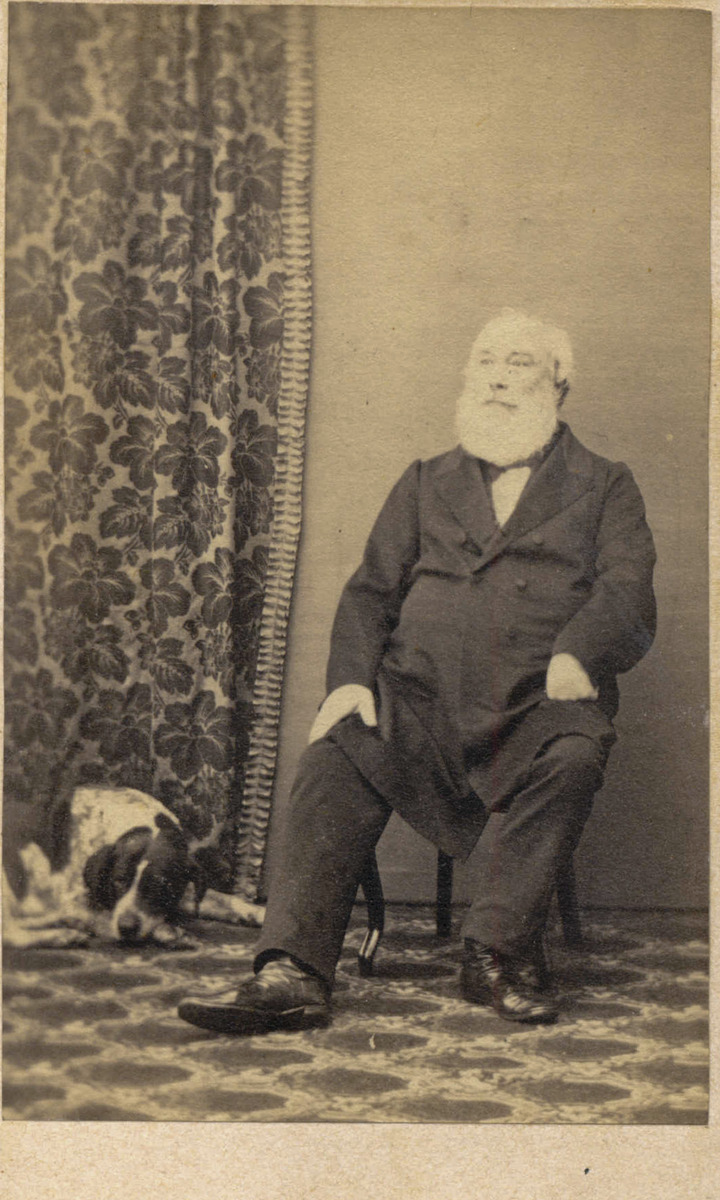
Paul Sinebrychoff, kauppaneuvos (1799 - 1883)
sisällön kuvaus: Paul Sinebrychoff, kauppaneuvos (1799 - 1883). mustavalkoinen
Kuvaaja: Michaelis, N., valokuvaaja
Ajankohta: kuvausaika 1860-1869
Aiheet: Sinebrychoff, Pavel, venäläisyys, venäläiset, juomateollisuus panimoteollisuus, liikkeenjohto, lemmikkieläimet koirat, pukeutuminen, vaatteet miehet, parta, valokuvaamot